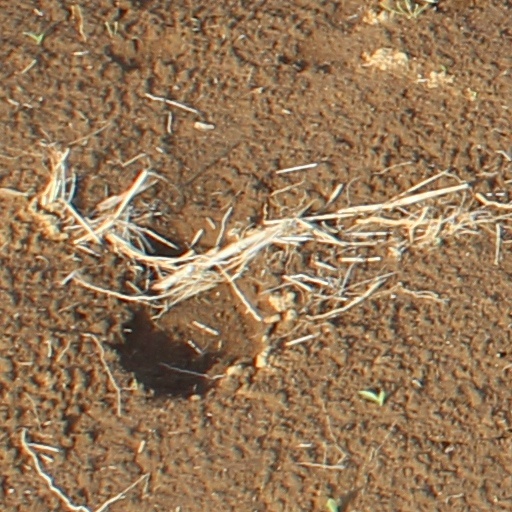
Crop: wheat